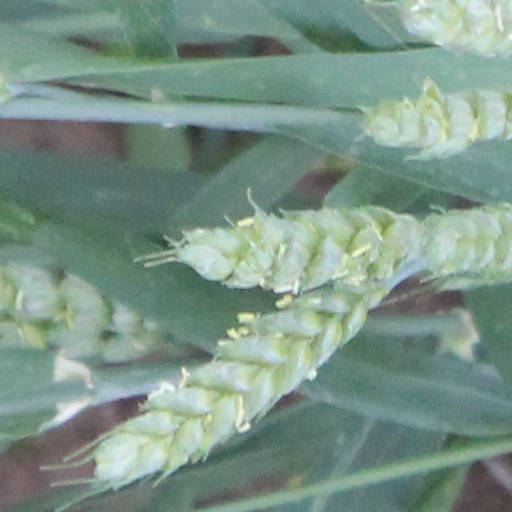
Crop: wheat